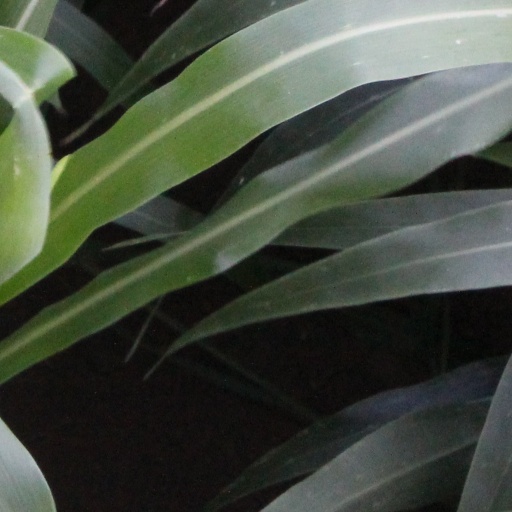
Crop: sorghum